She's Madonna

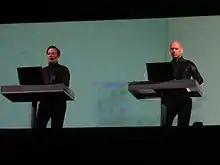
Kraftwerk performing onstage, standing on two separate dais.

Musically, the song was inspired by Kraftwerk's 1983 single, "Tour de France". After playing the track, Williams asked Pet Shop Boys if they can include something inline in "She's Madonna", following which the latter song was composed. The track starts with a "gurgling" electro backing over which Williams sings the lyrics, talking about his fascination with Madonna, "We're having drinks with Kate and Stella, Gwyneth's here and she's brought her fella". Michael Hubbard from musicOMH described the lyrics as a "wannabe anthem/love letter" to Madonna.